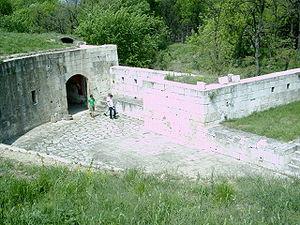
Fiodor Petrovitch Ouvarov, né le 27 avril 1769 à Khrouslovka, décédé le 2 décembre 1824 à Saint-Pétersbourg, est un général de cavalerie et conseiller privé.